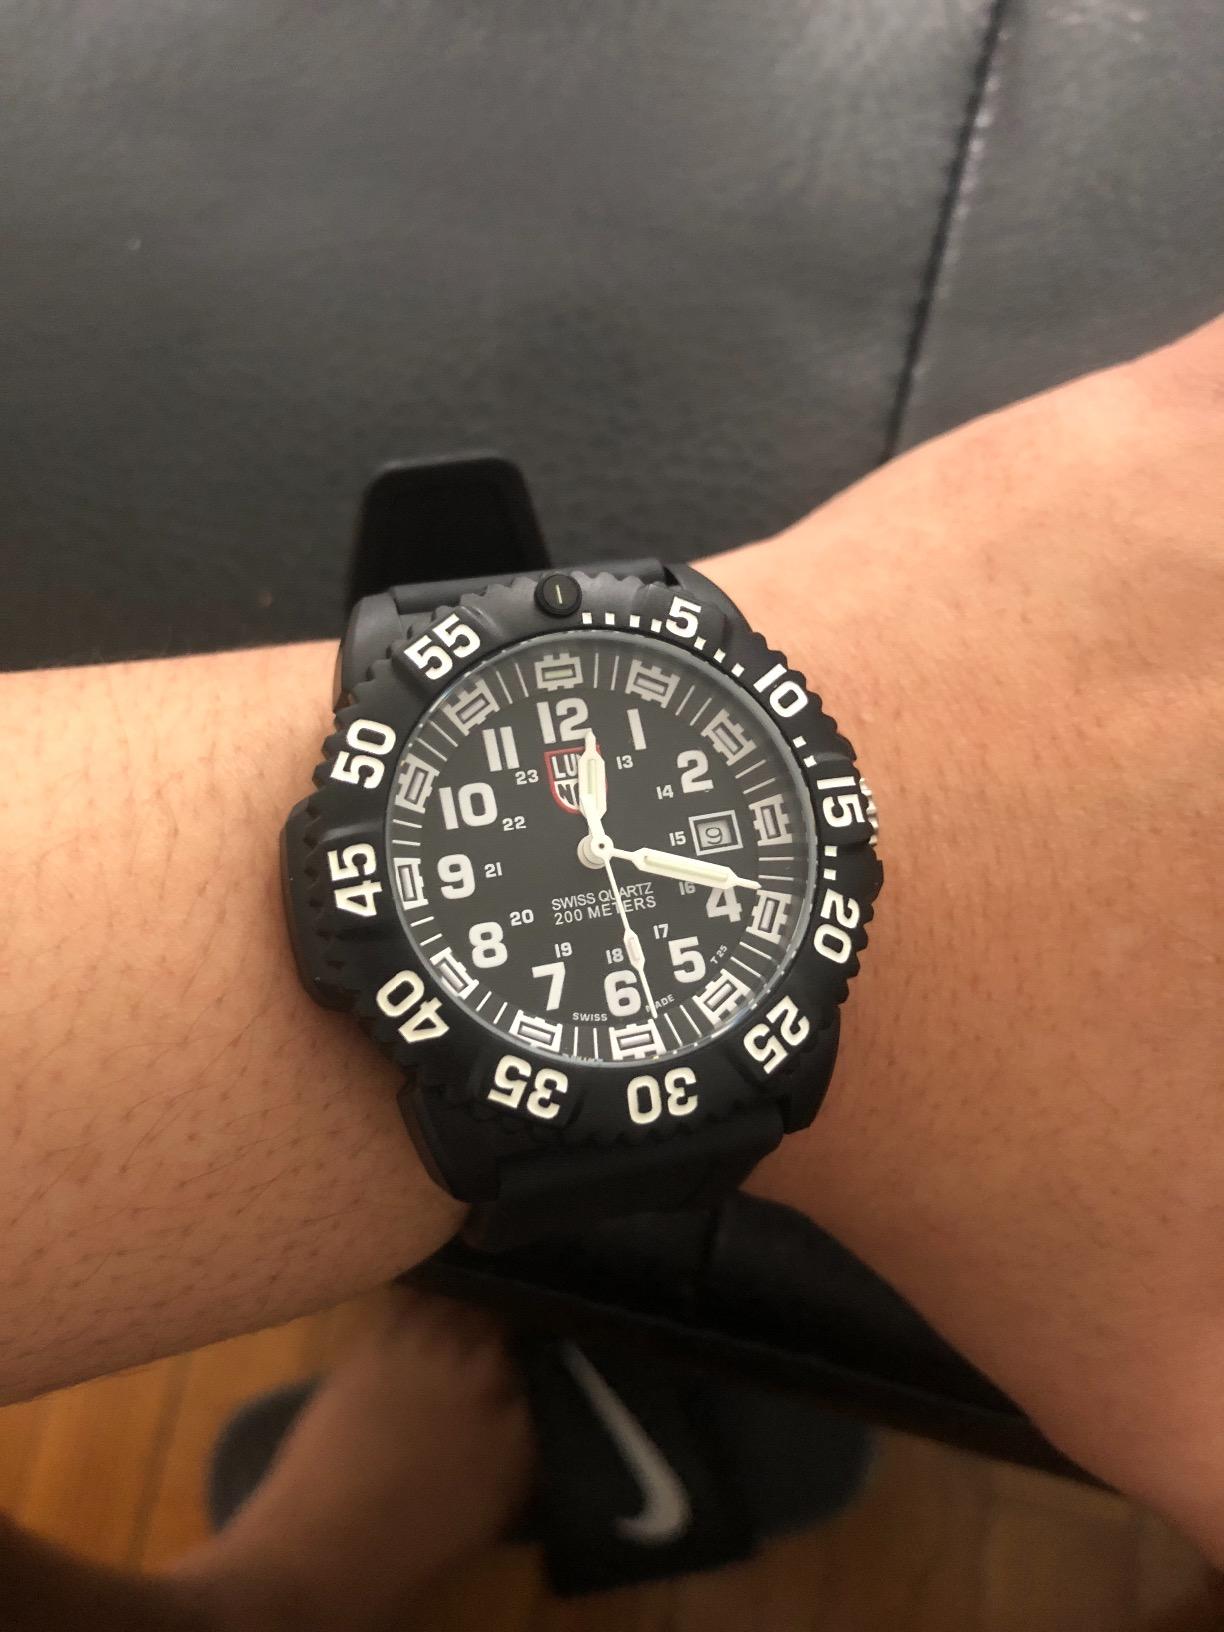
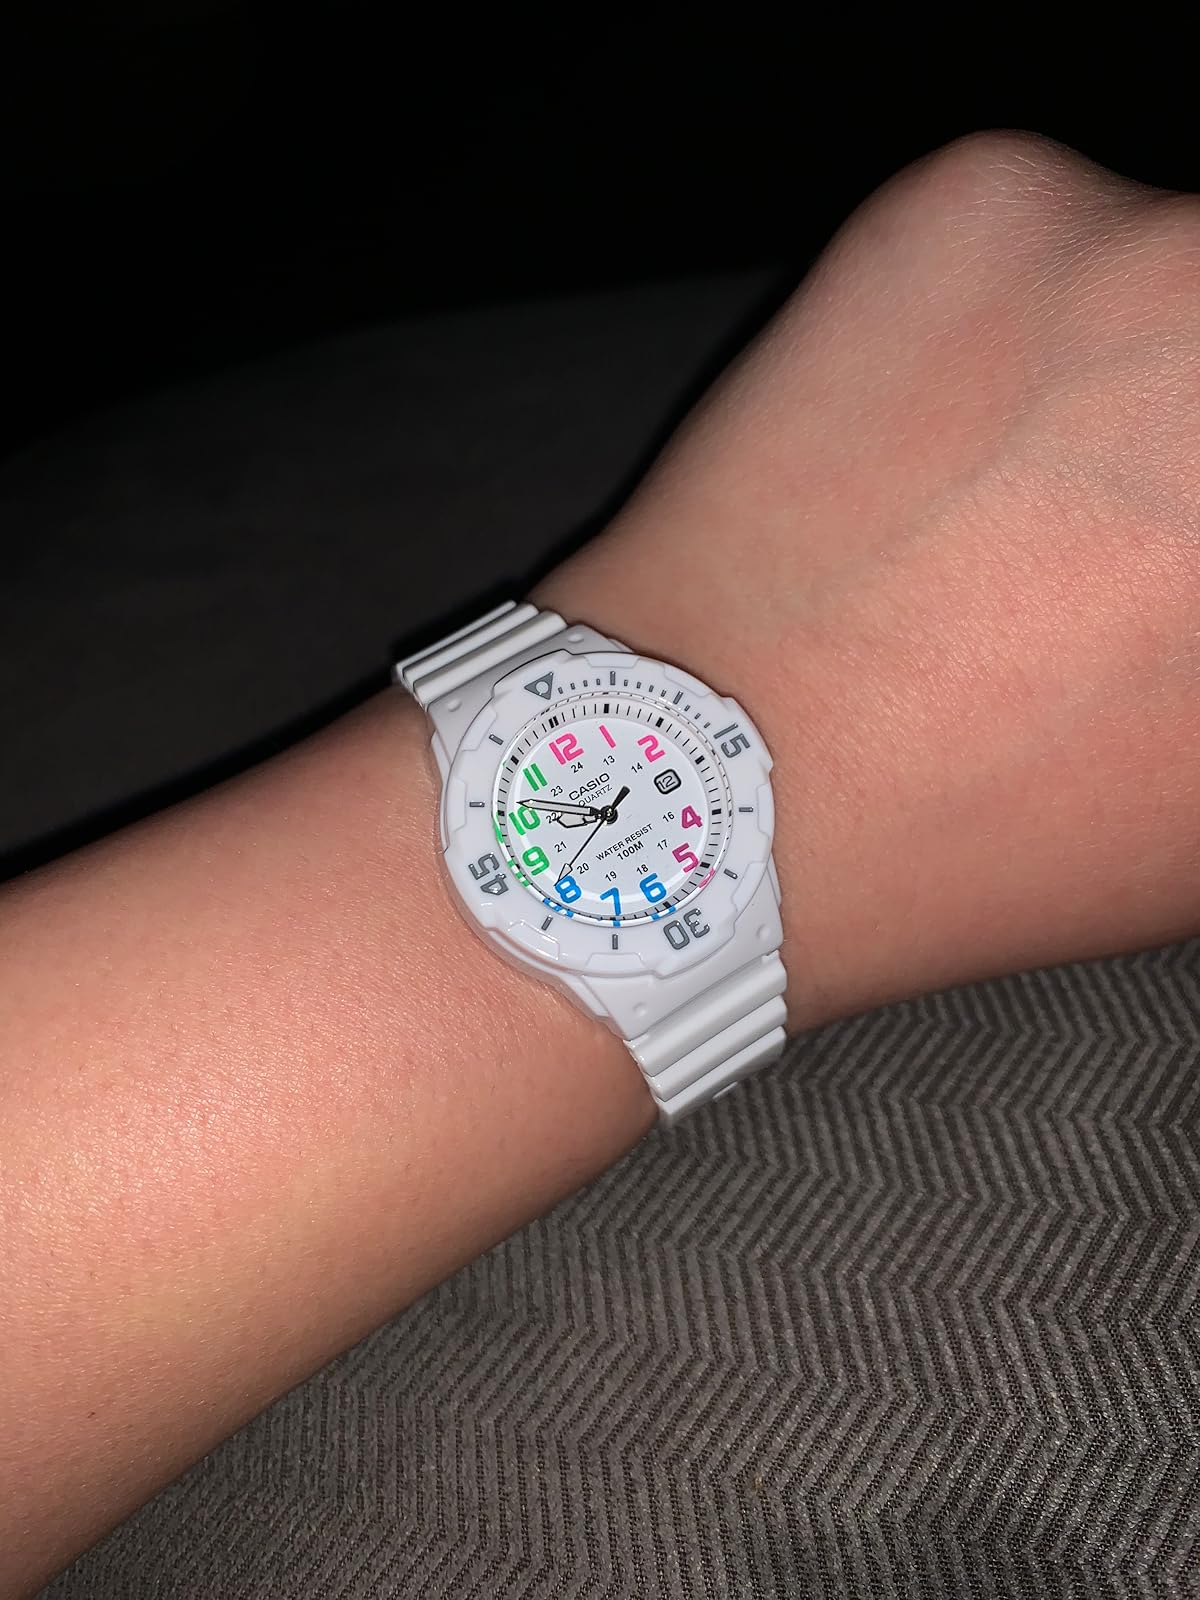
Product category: accessories_watch
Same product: no